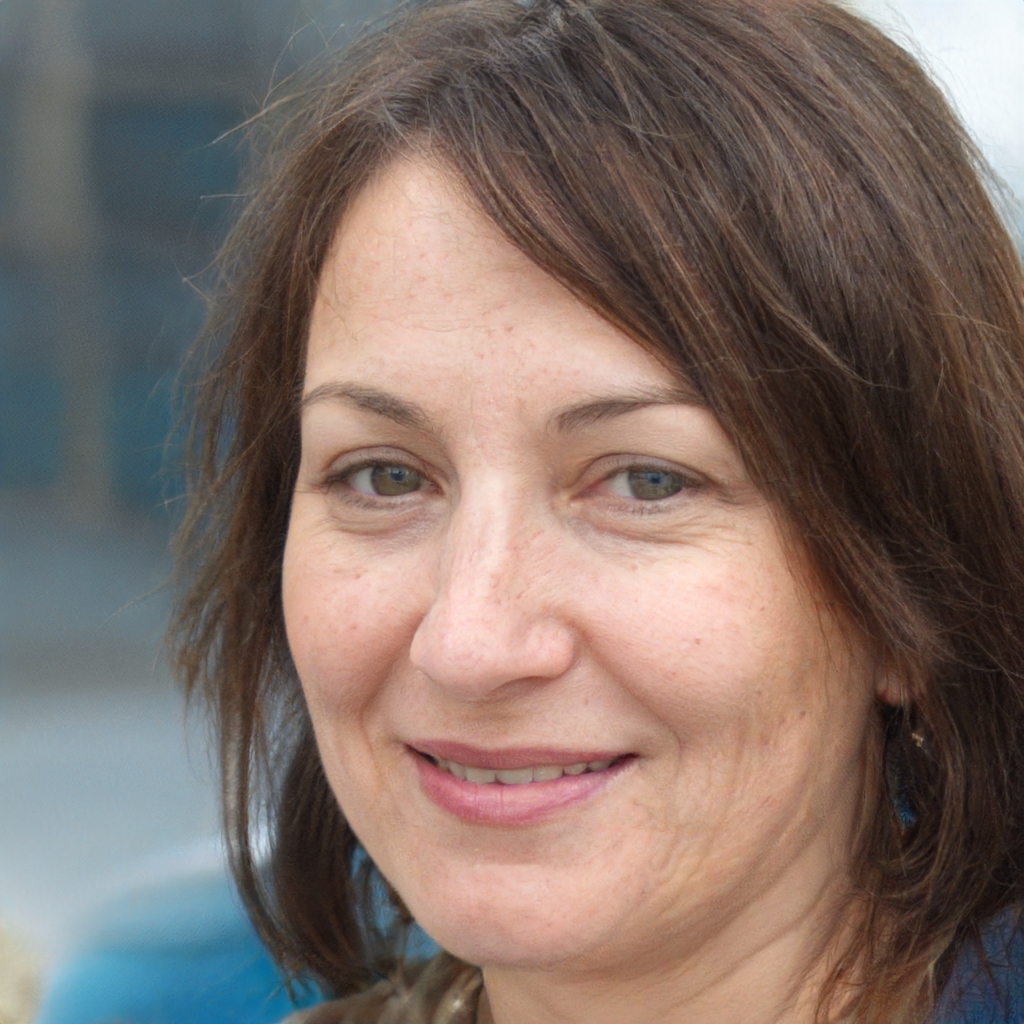
Portrait style: Real Portrait